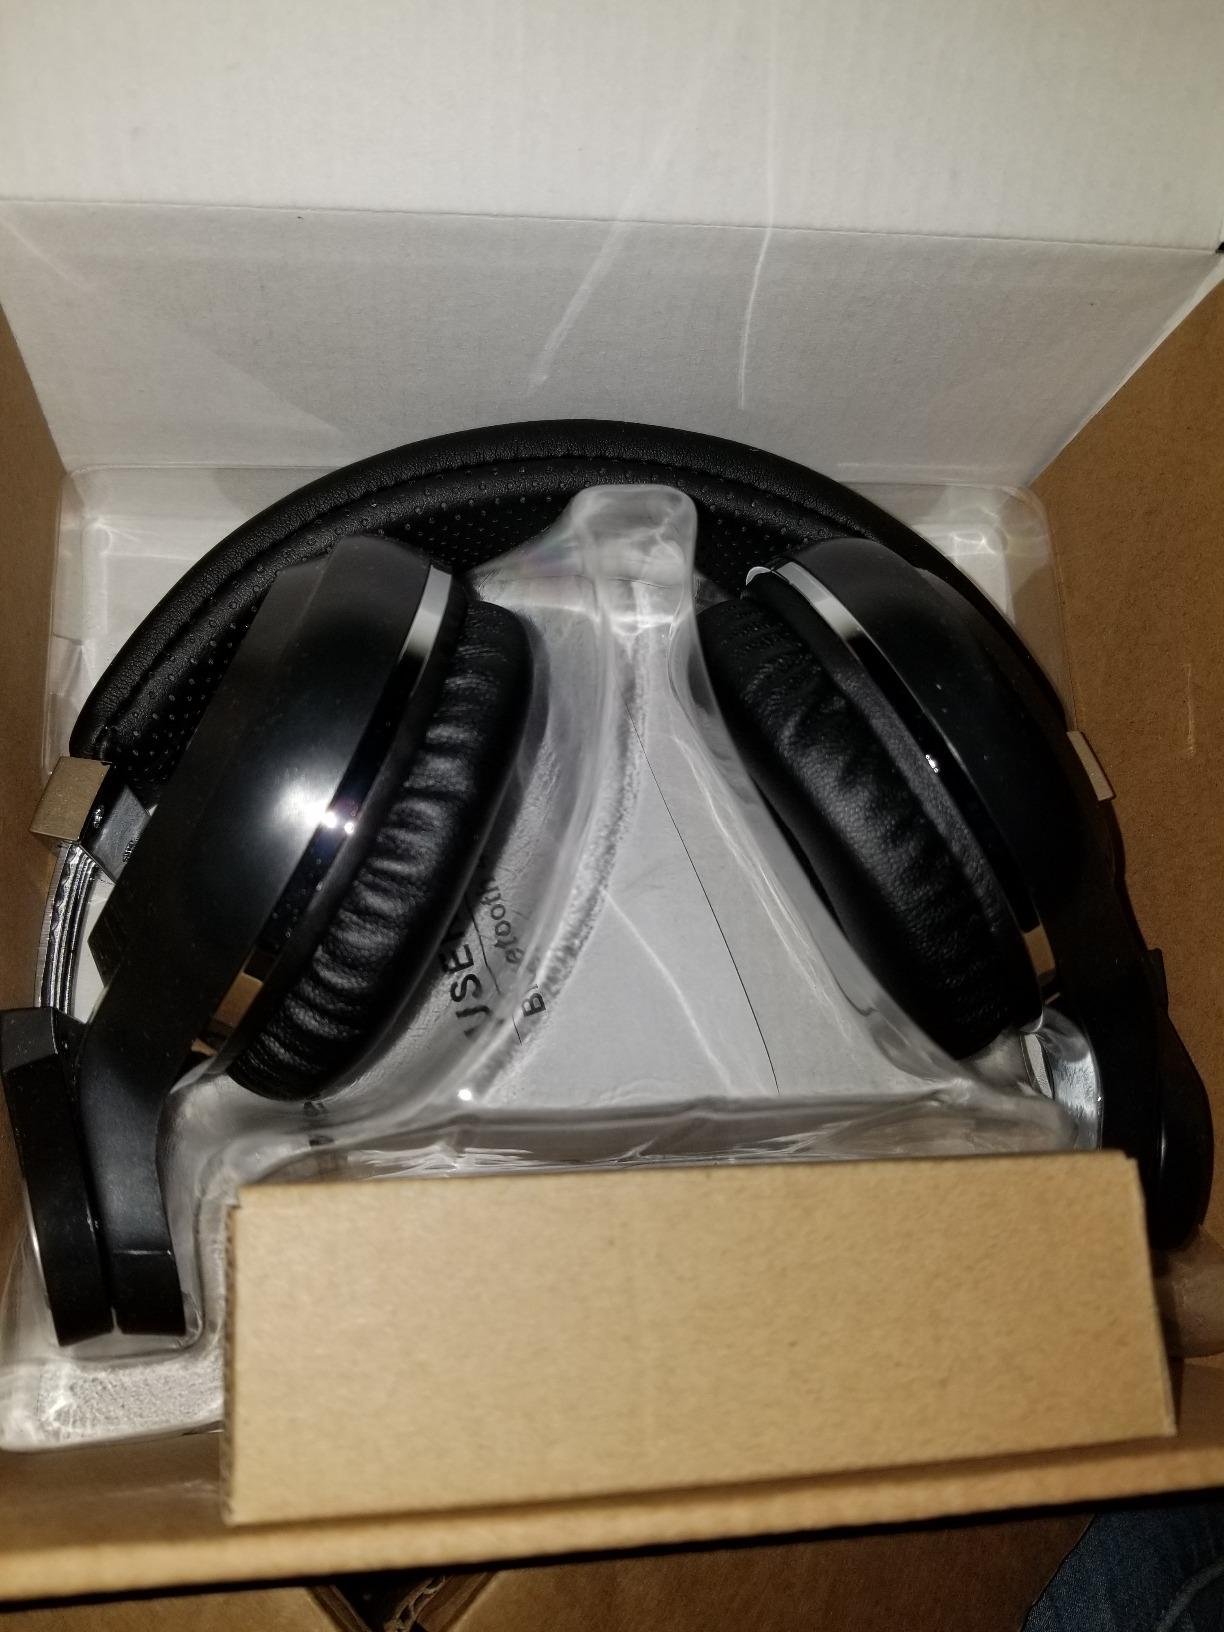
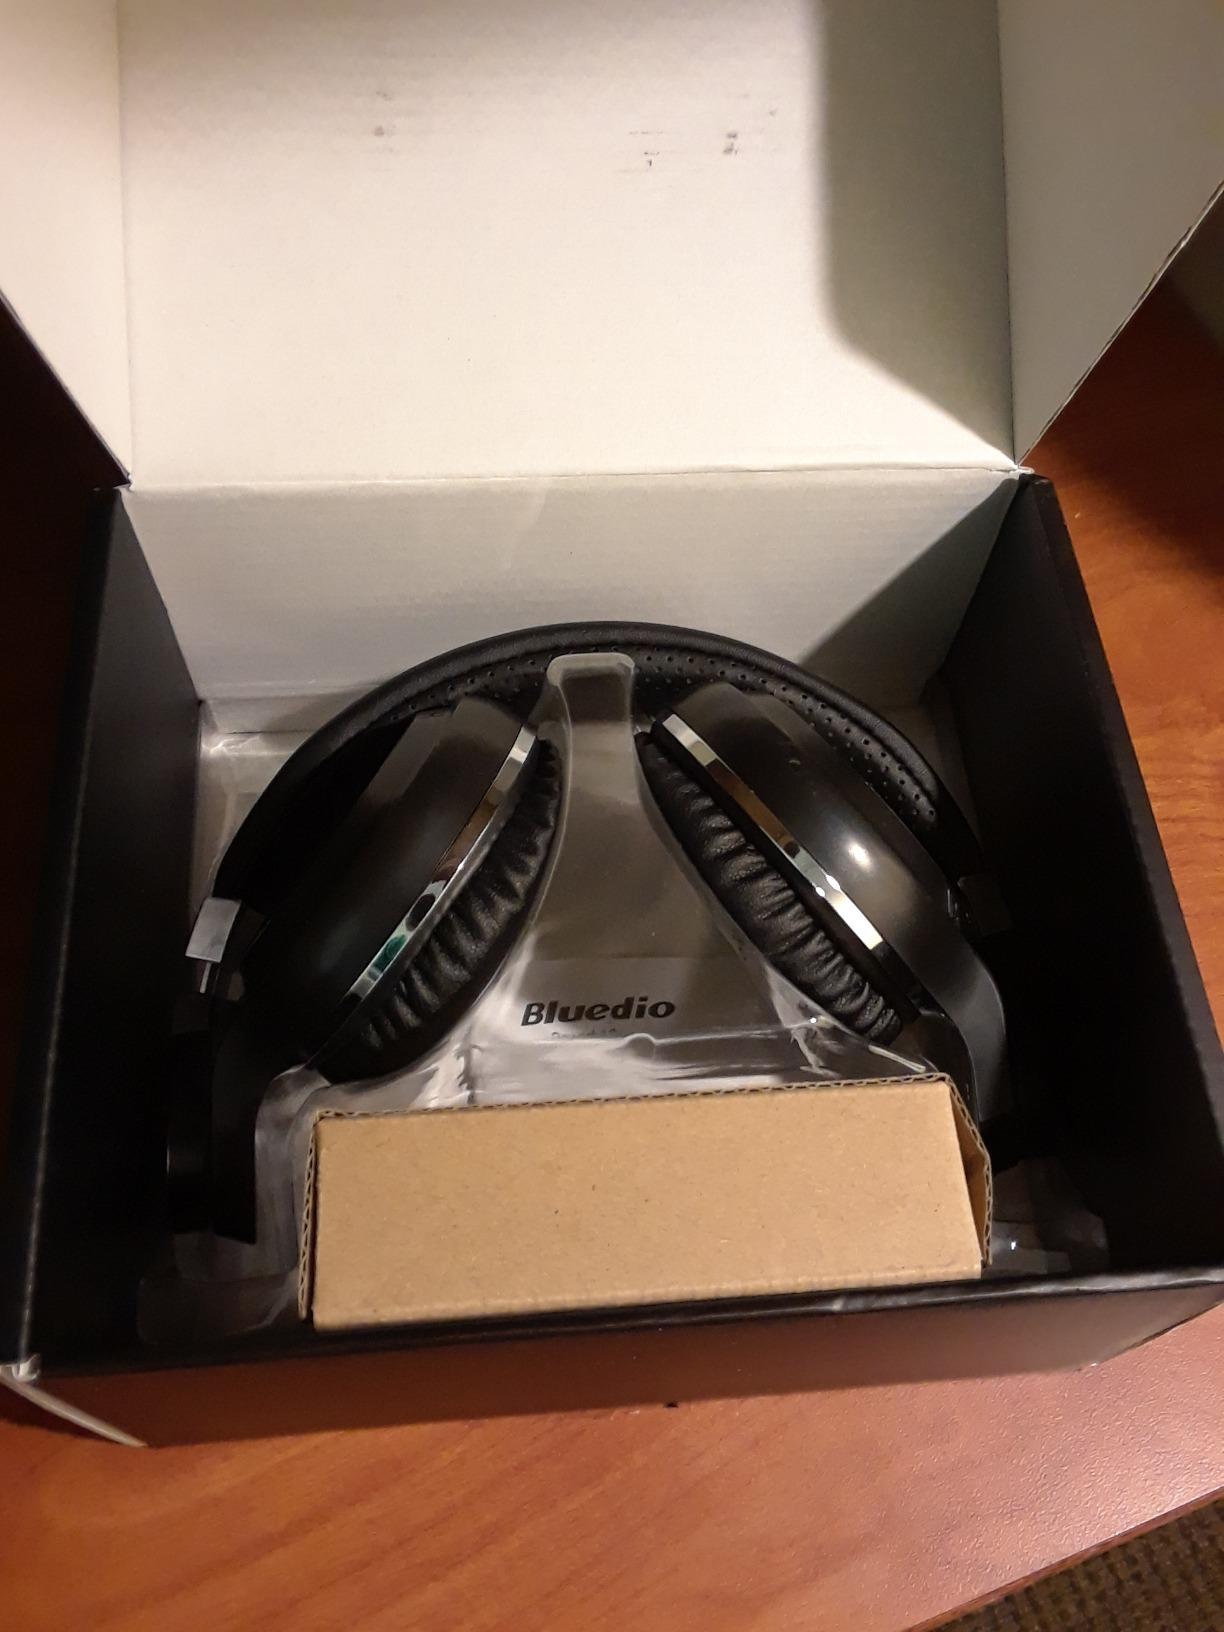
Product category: headphones
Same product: yes